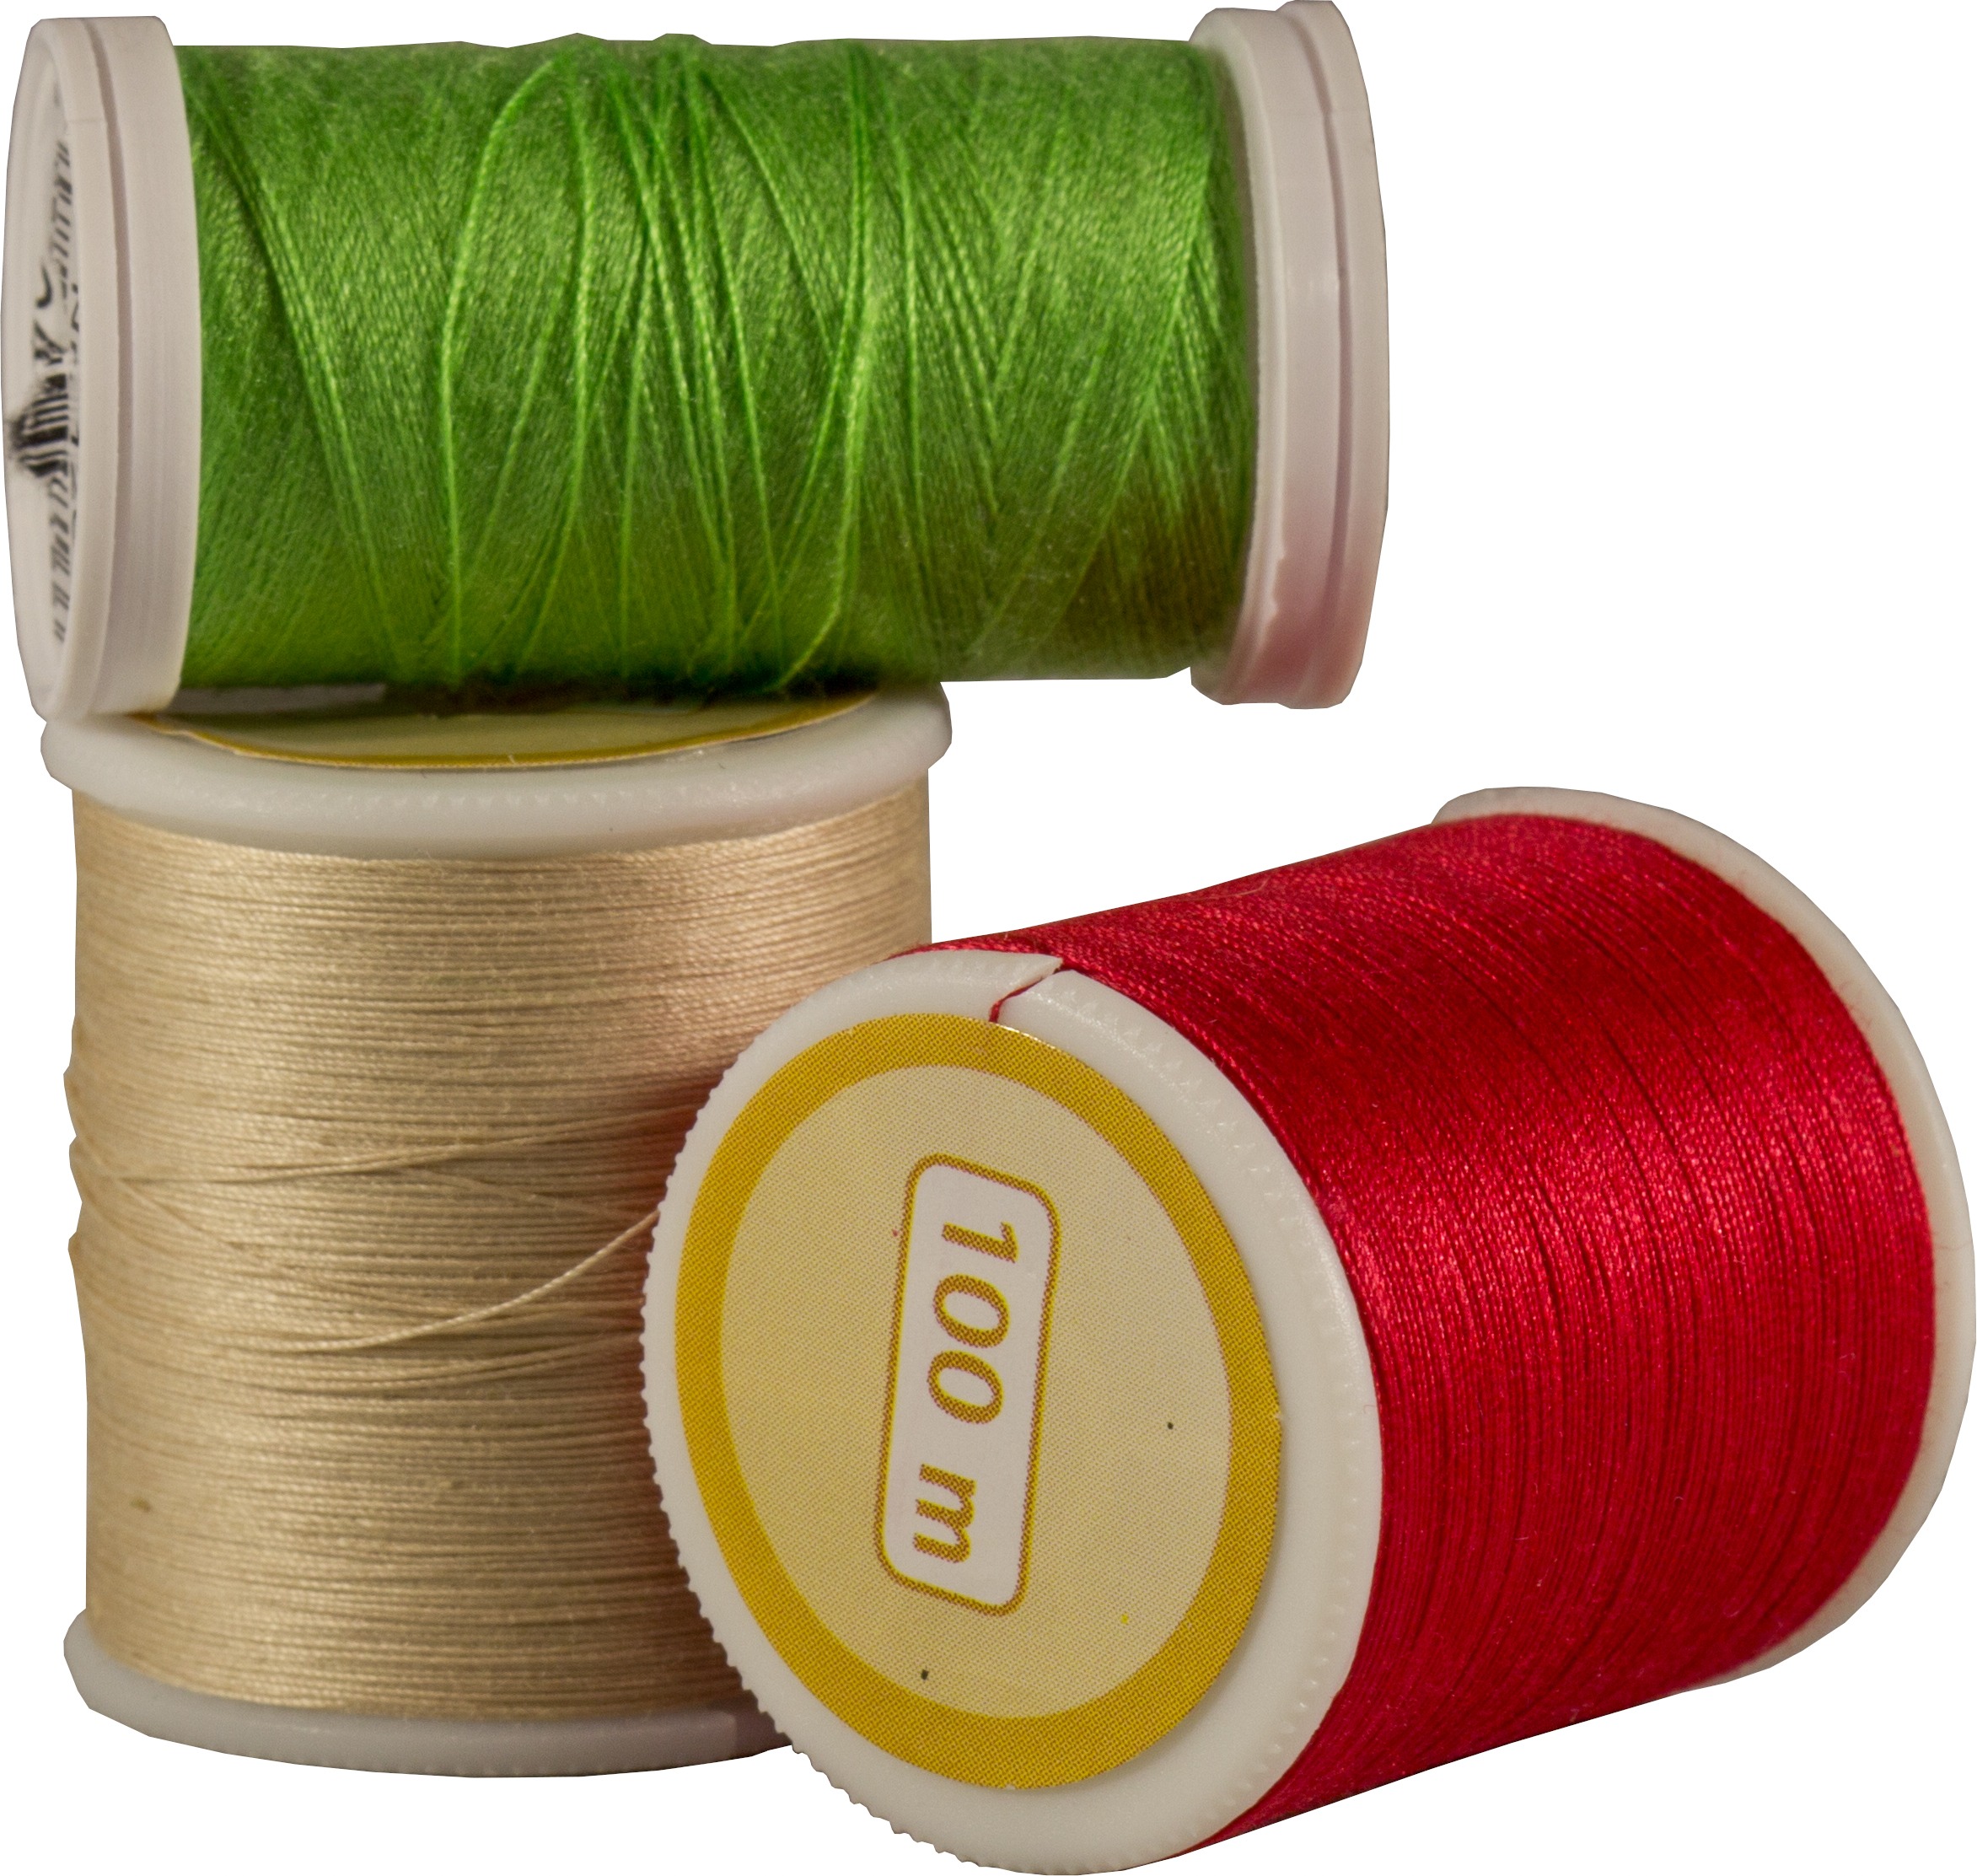
line, green, red, material, sewing, thread, textile, draft, beige, roll, cut out, on a white background, thread spools, the small object